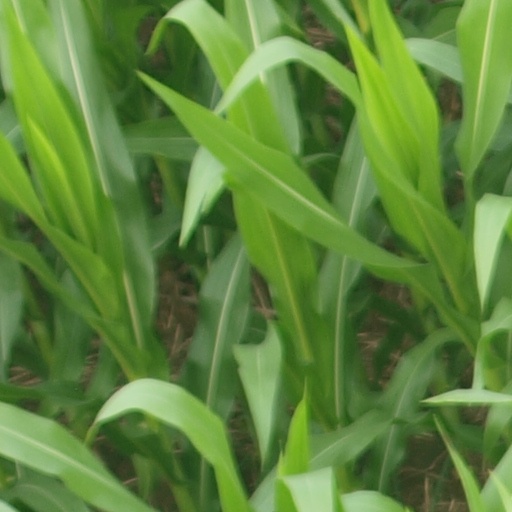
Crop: maize; corn